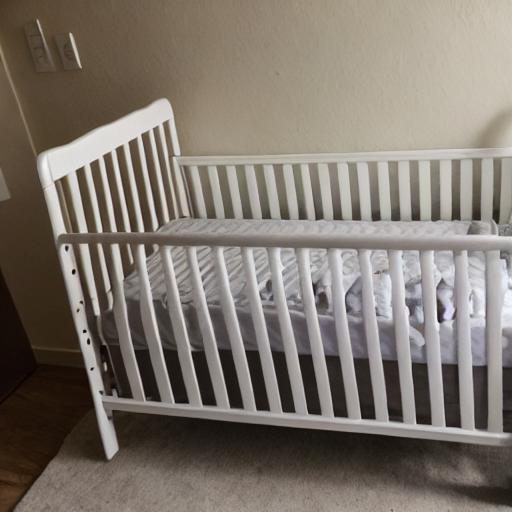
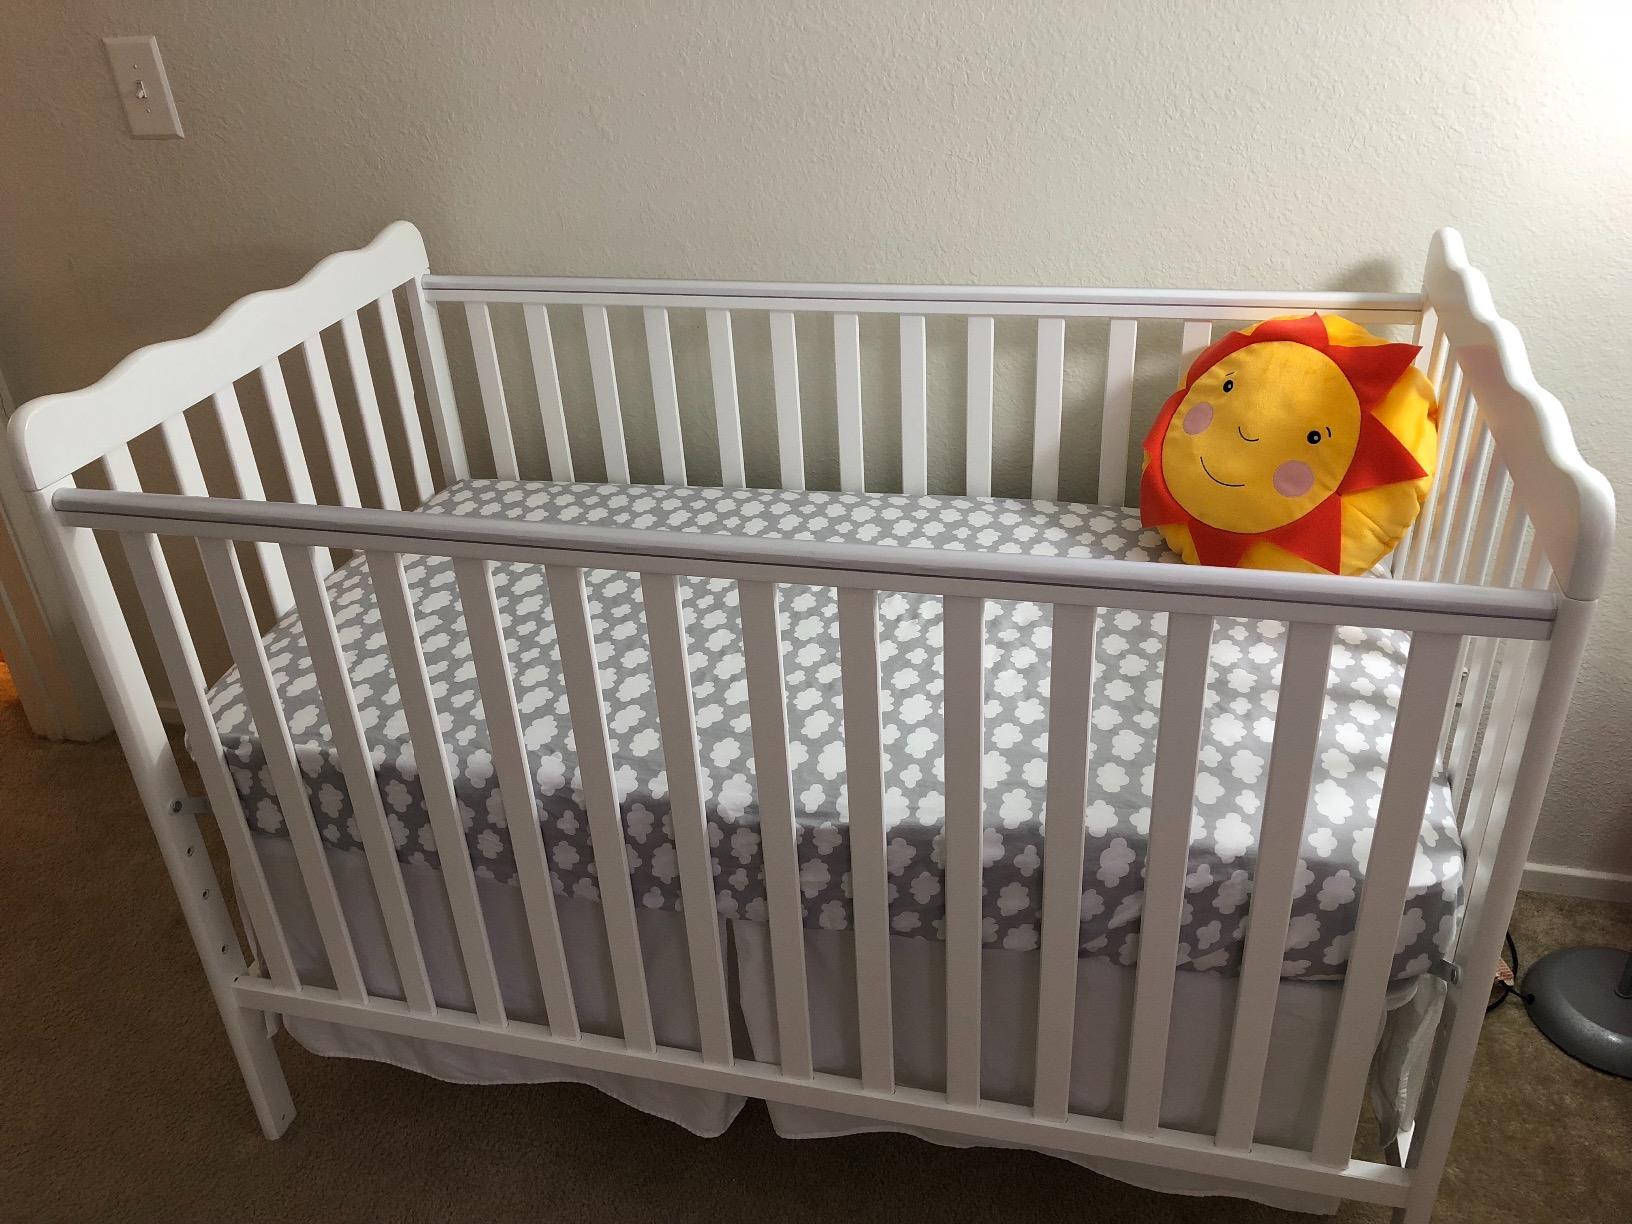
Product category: products_crib
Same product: no